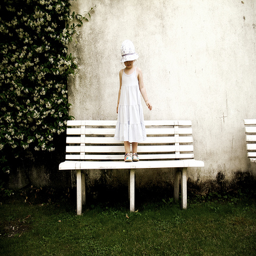
A small kid standing on a wooden bench.
A little kid that is standing on a bench.
A young girl in a white dress is standing on a wood bench.
A girl dressed in white standing on a white bench.
A young girl standing on a park bench.